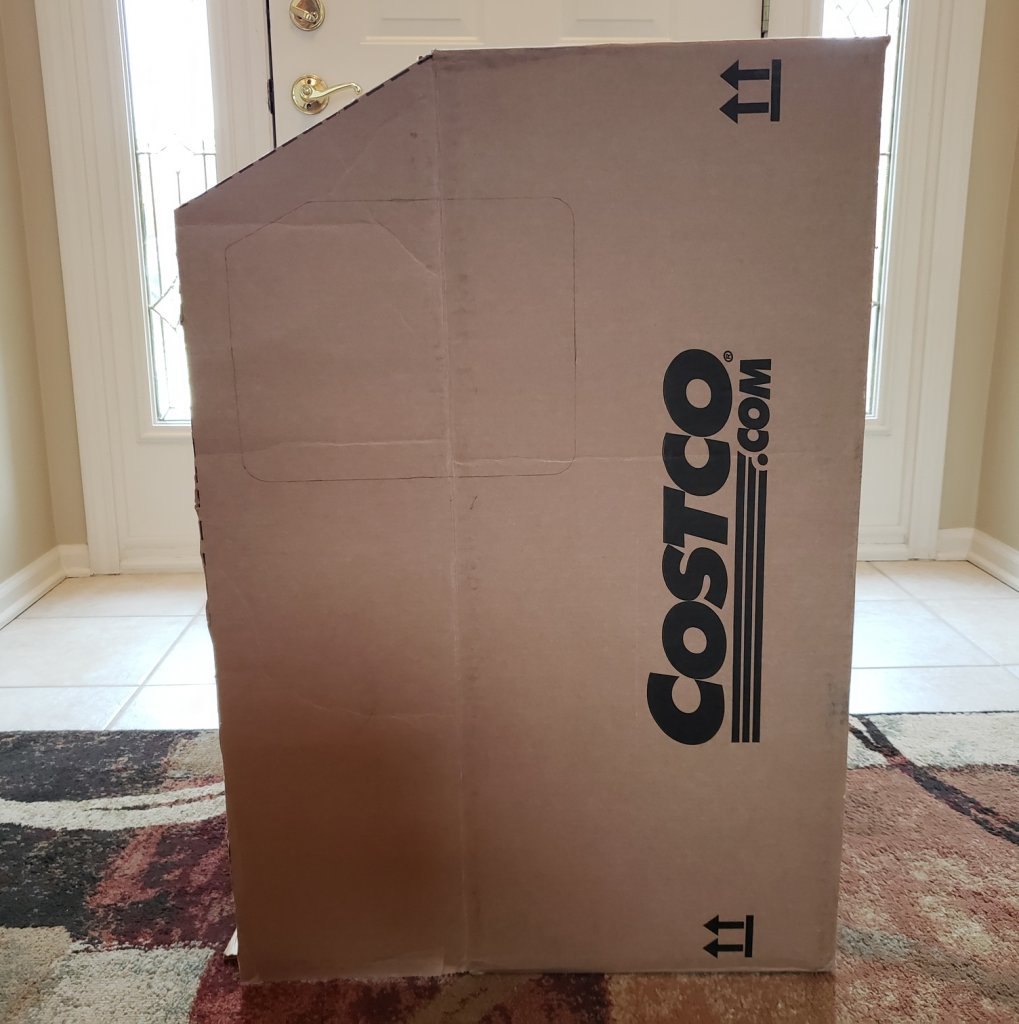
Label: cardboard